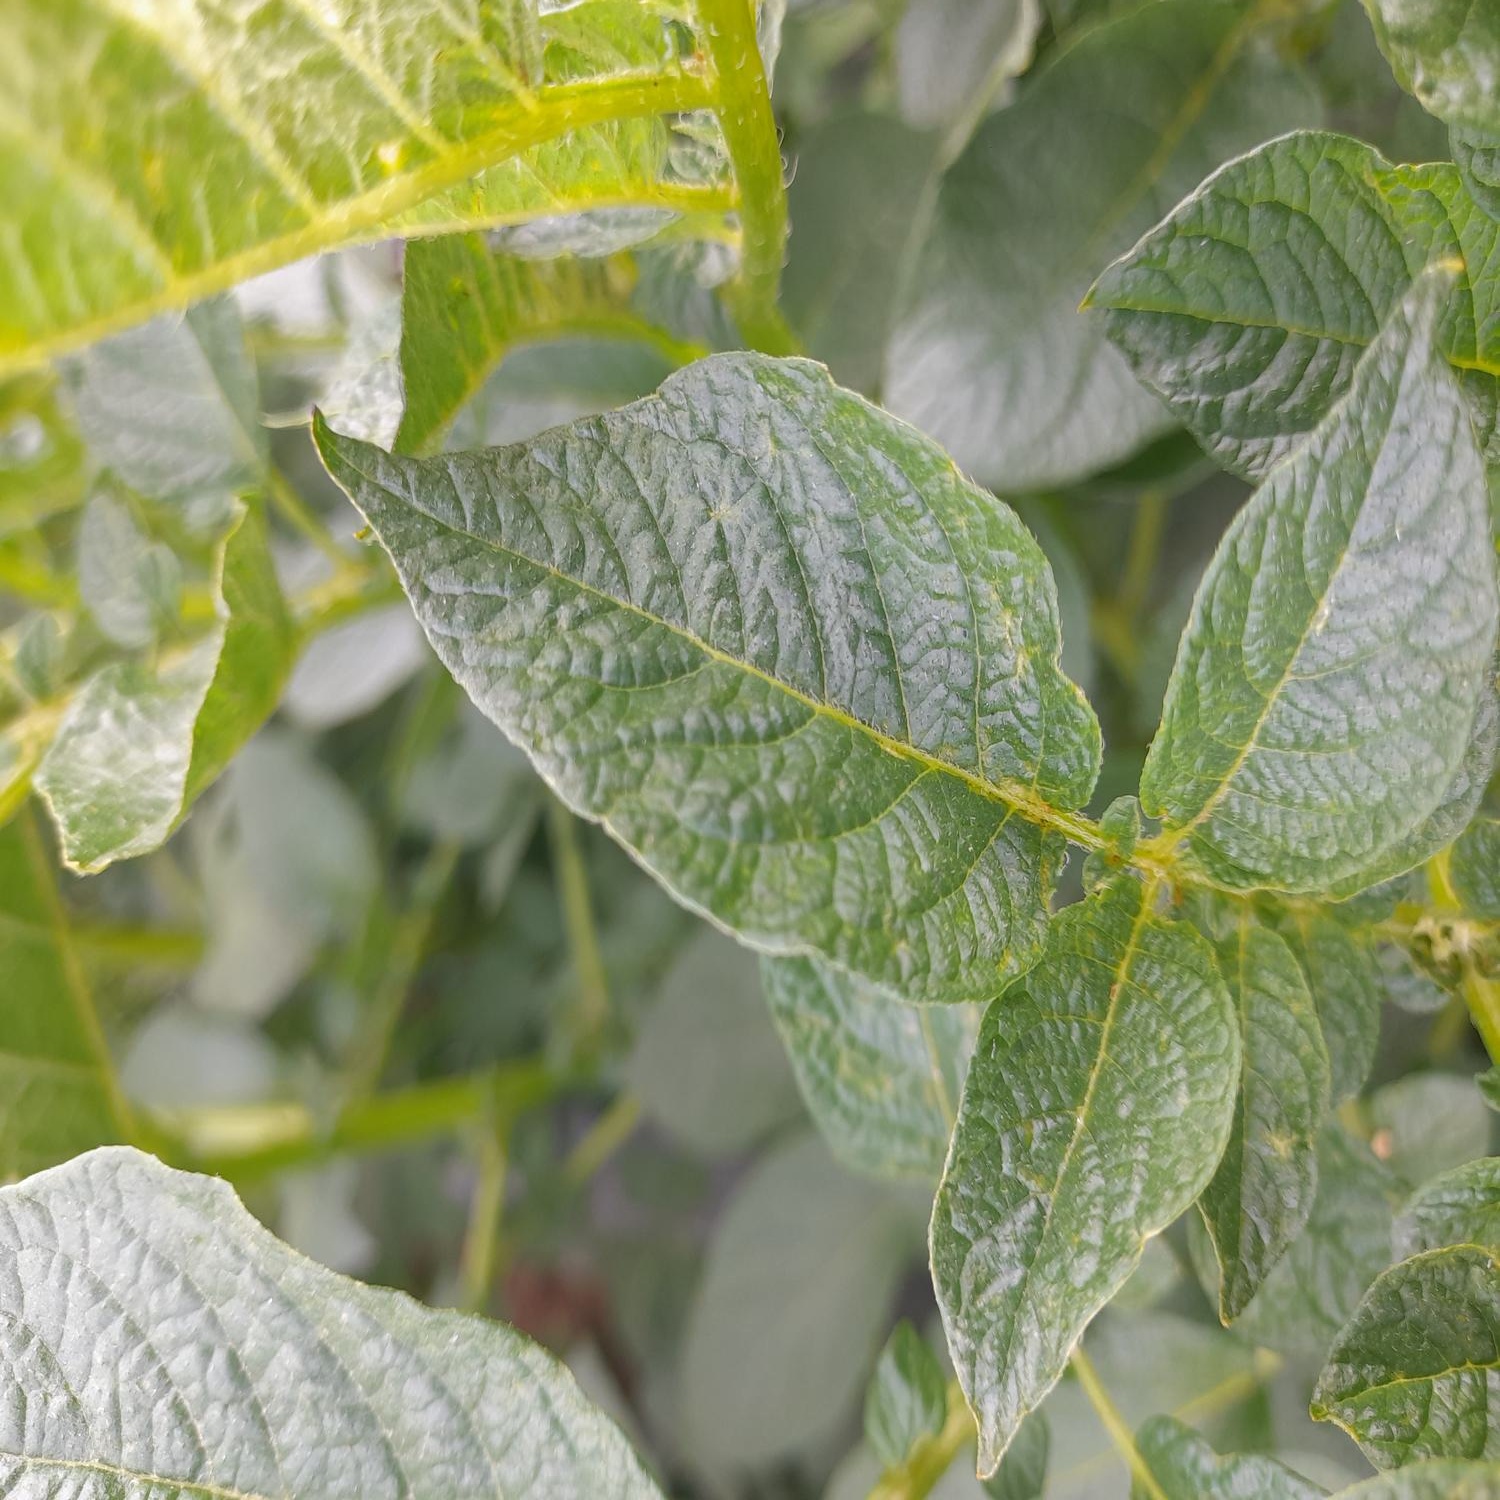
Etiqueta: Virus